Answer in natural language. How many HousePlants are visible in the scene? Choose between the following options: 2, 4, 0, 1 or 3
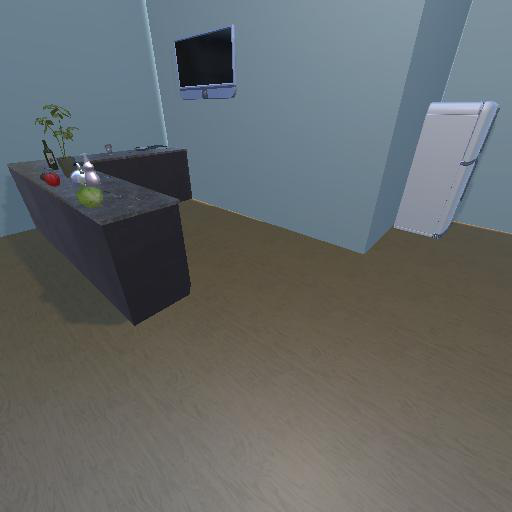
<answer>1</answer>